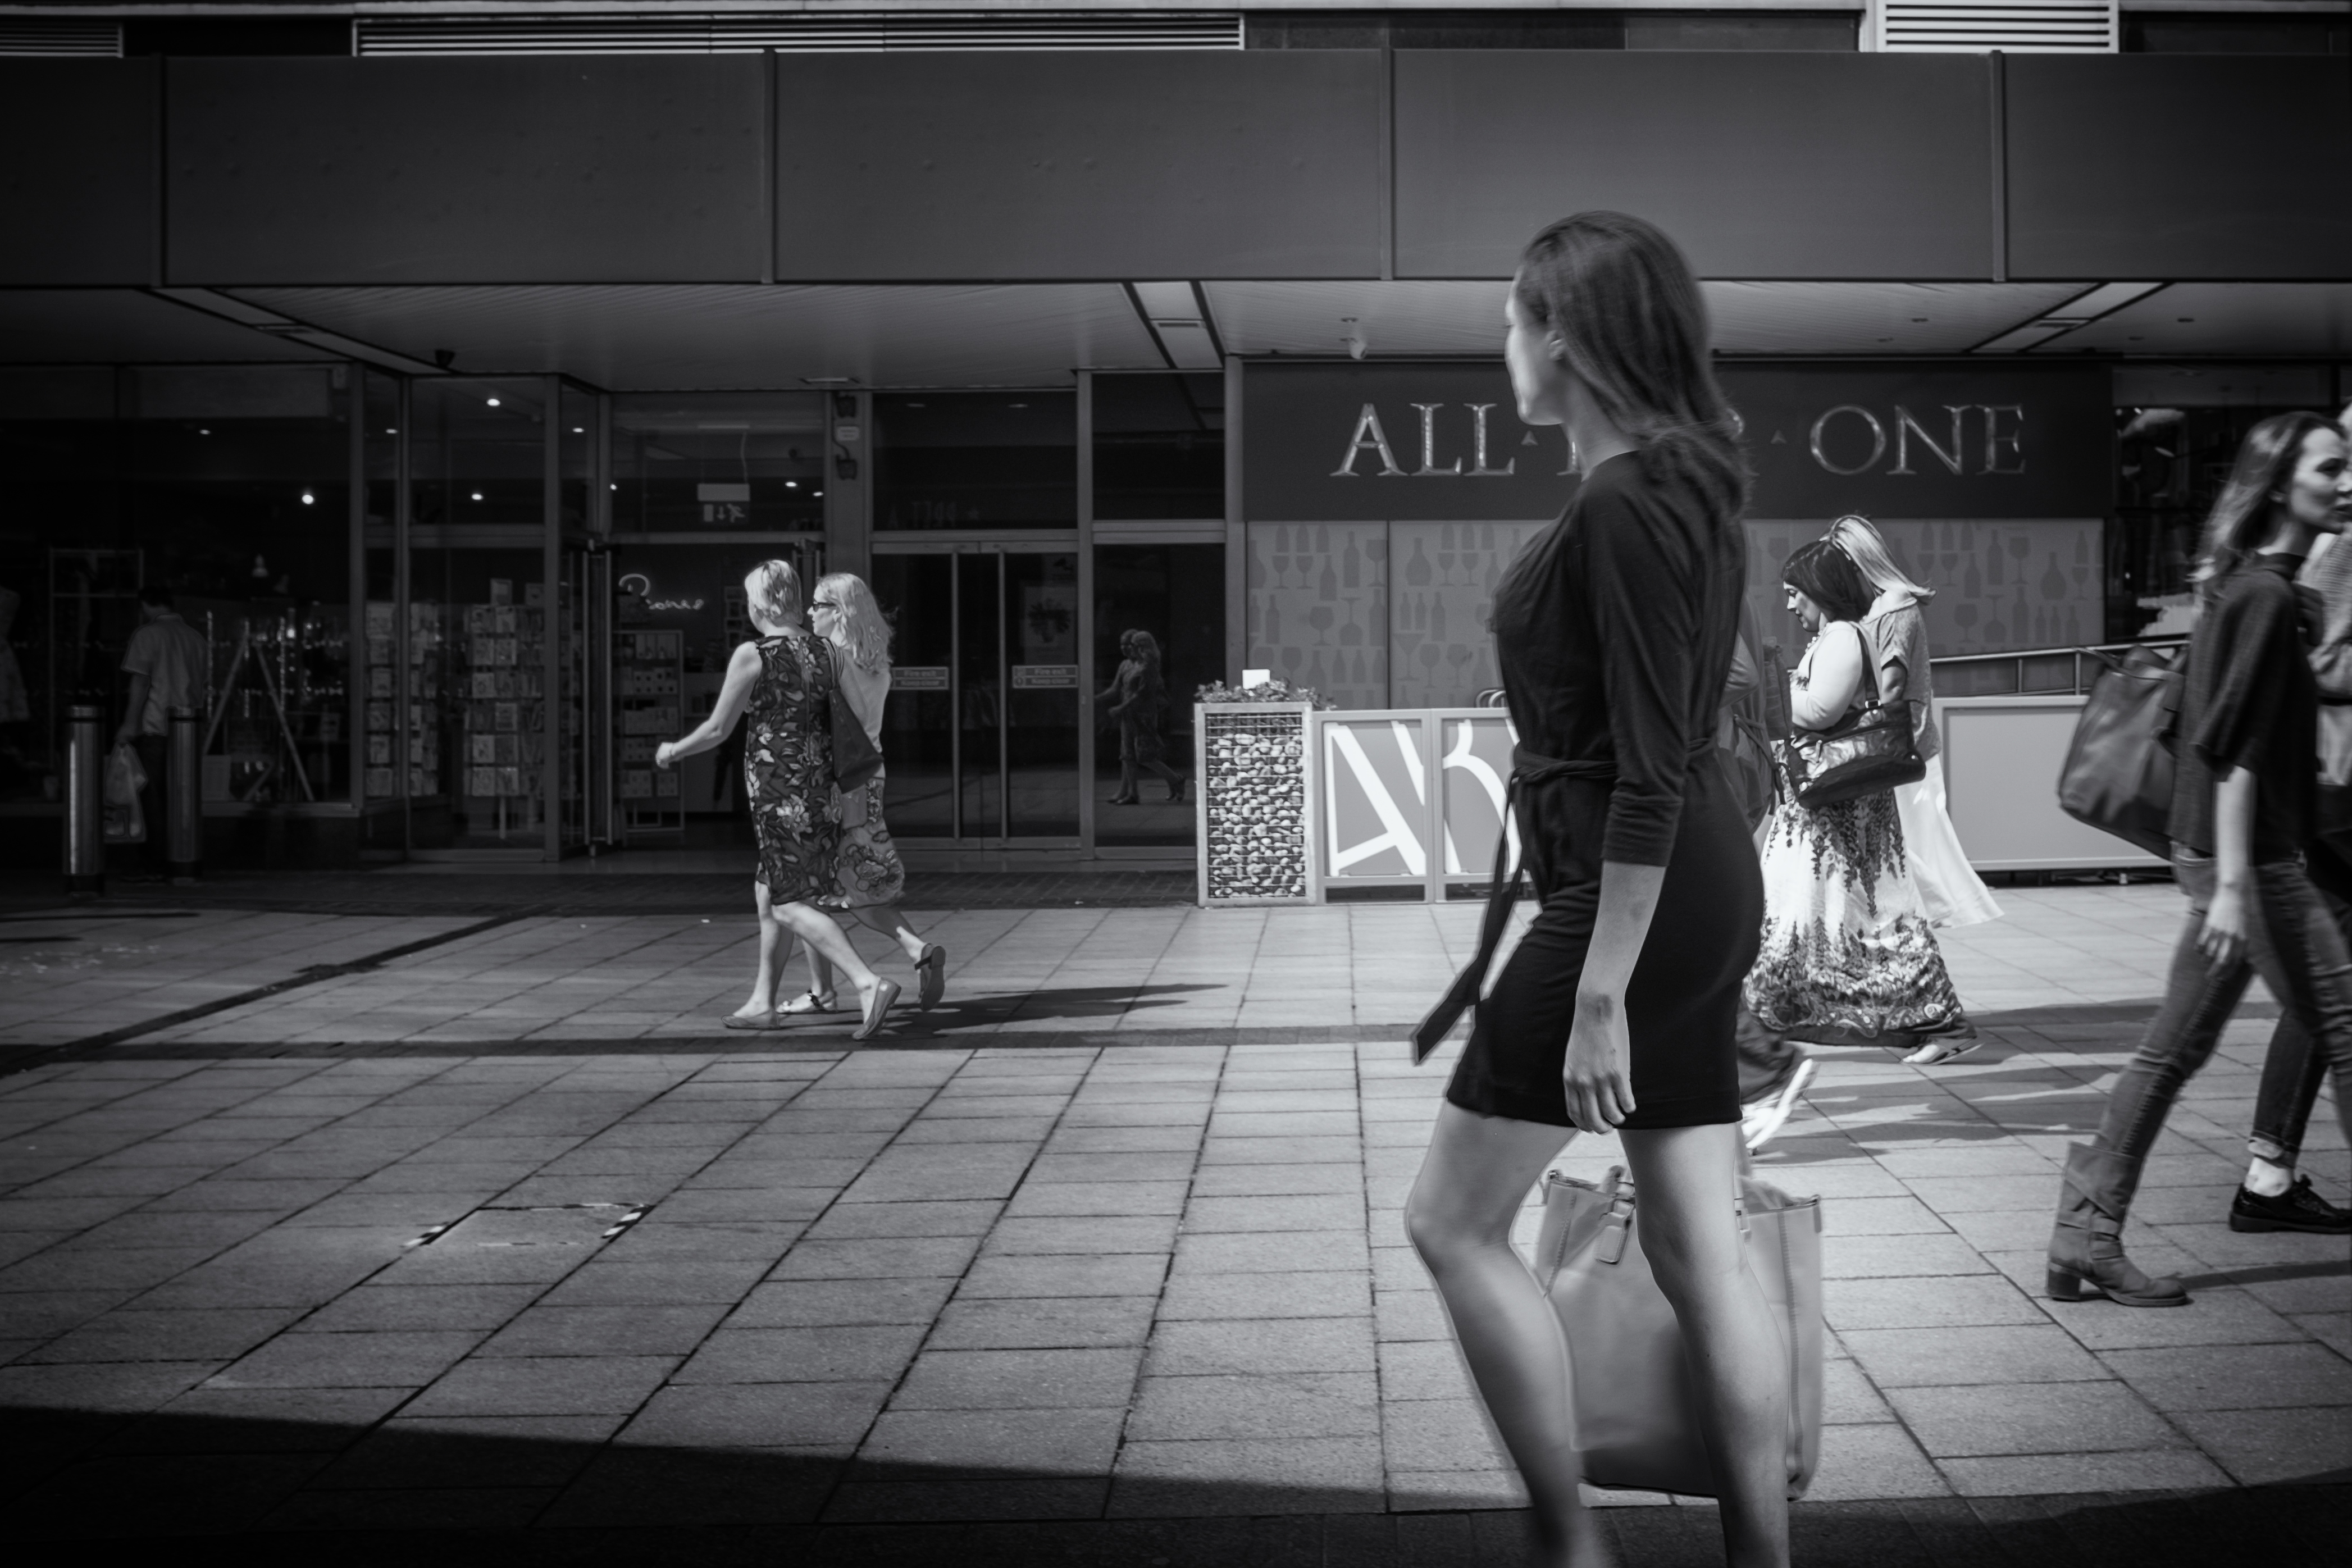
light, black and white, woman, road, white, street, photography, darkness, fashion, black, monochrome, performance art, london, 2014, july, euston, infrastructure, footwear, photograph, snapshot, image, monochrome photography, film noir